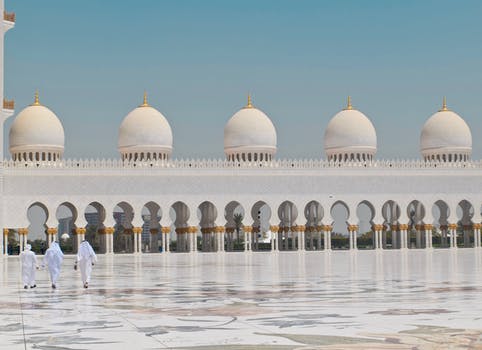
Label: No Watermark